Destruction of the Church of the Holy Sepulchre

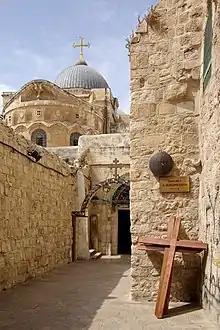
Ninth Station outside the Church of the Holy Sepulchre

The Church of the Holy Sepulchre, other churches, synagogues, Torah scrolls and other non-Muslim religious artifacts and buildings in and around Jerusalem, were destroyed starting on 28 September 1009 on the orders of the Fatimid Caliph Al-Hakim bi-Amr Allah, known by his critics as "the mad Caliph" or "Nero of Egypt". His son, the Fatimid Caliph Al-Zahir, allowed the Byzantines to rebuild the Church of the Holy Sepulchre in 1027–28. The construction of a much diminished ensemble was wrapped up by 1048. This was the second of the two times the church was seriously damaged, the first being in 614 during the Byzantine–Sasanian War of 602–628.